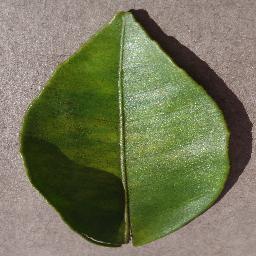
Label: Orange___Haunglongbing_(Citrus_greening)